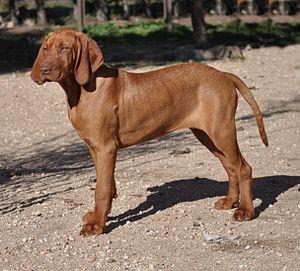
Le braque hongrois à poil court est une race de chien originaire de Hongrie. Il s'agit d'un braque de couleur uniforme fauve.